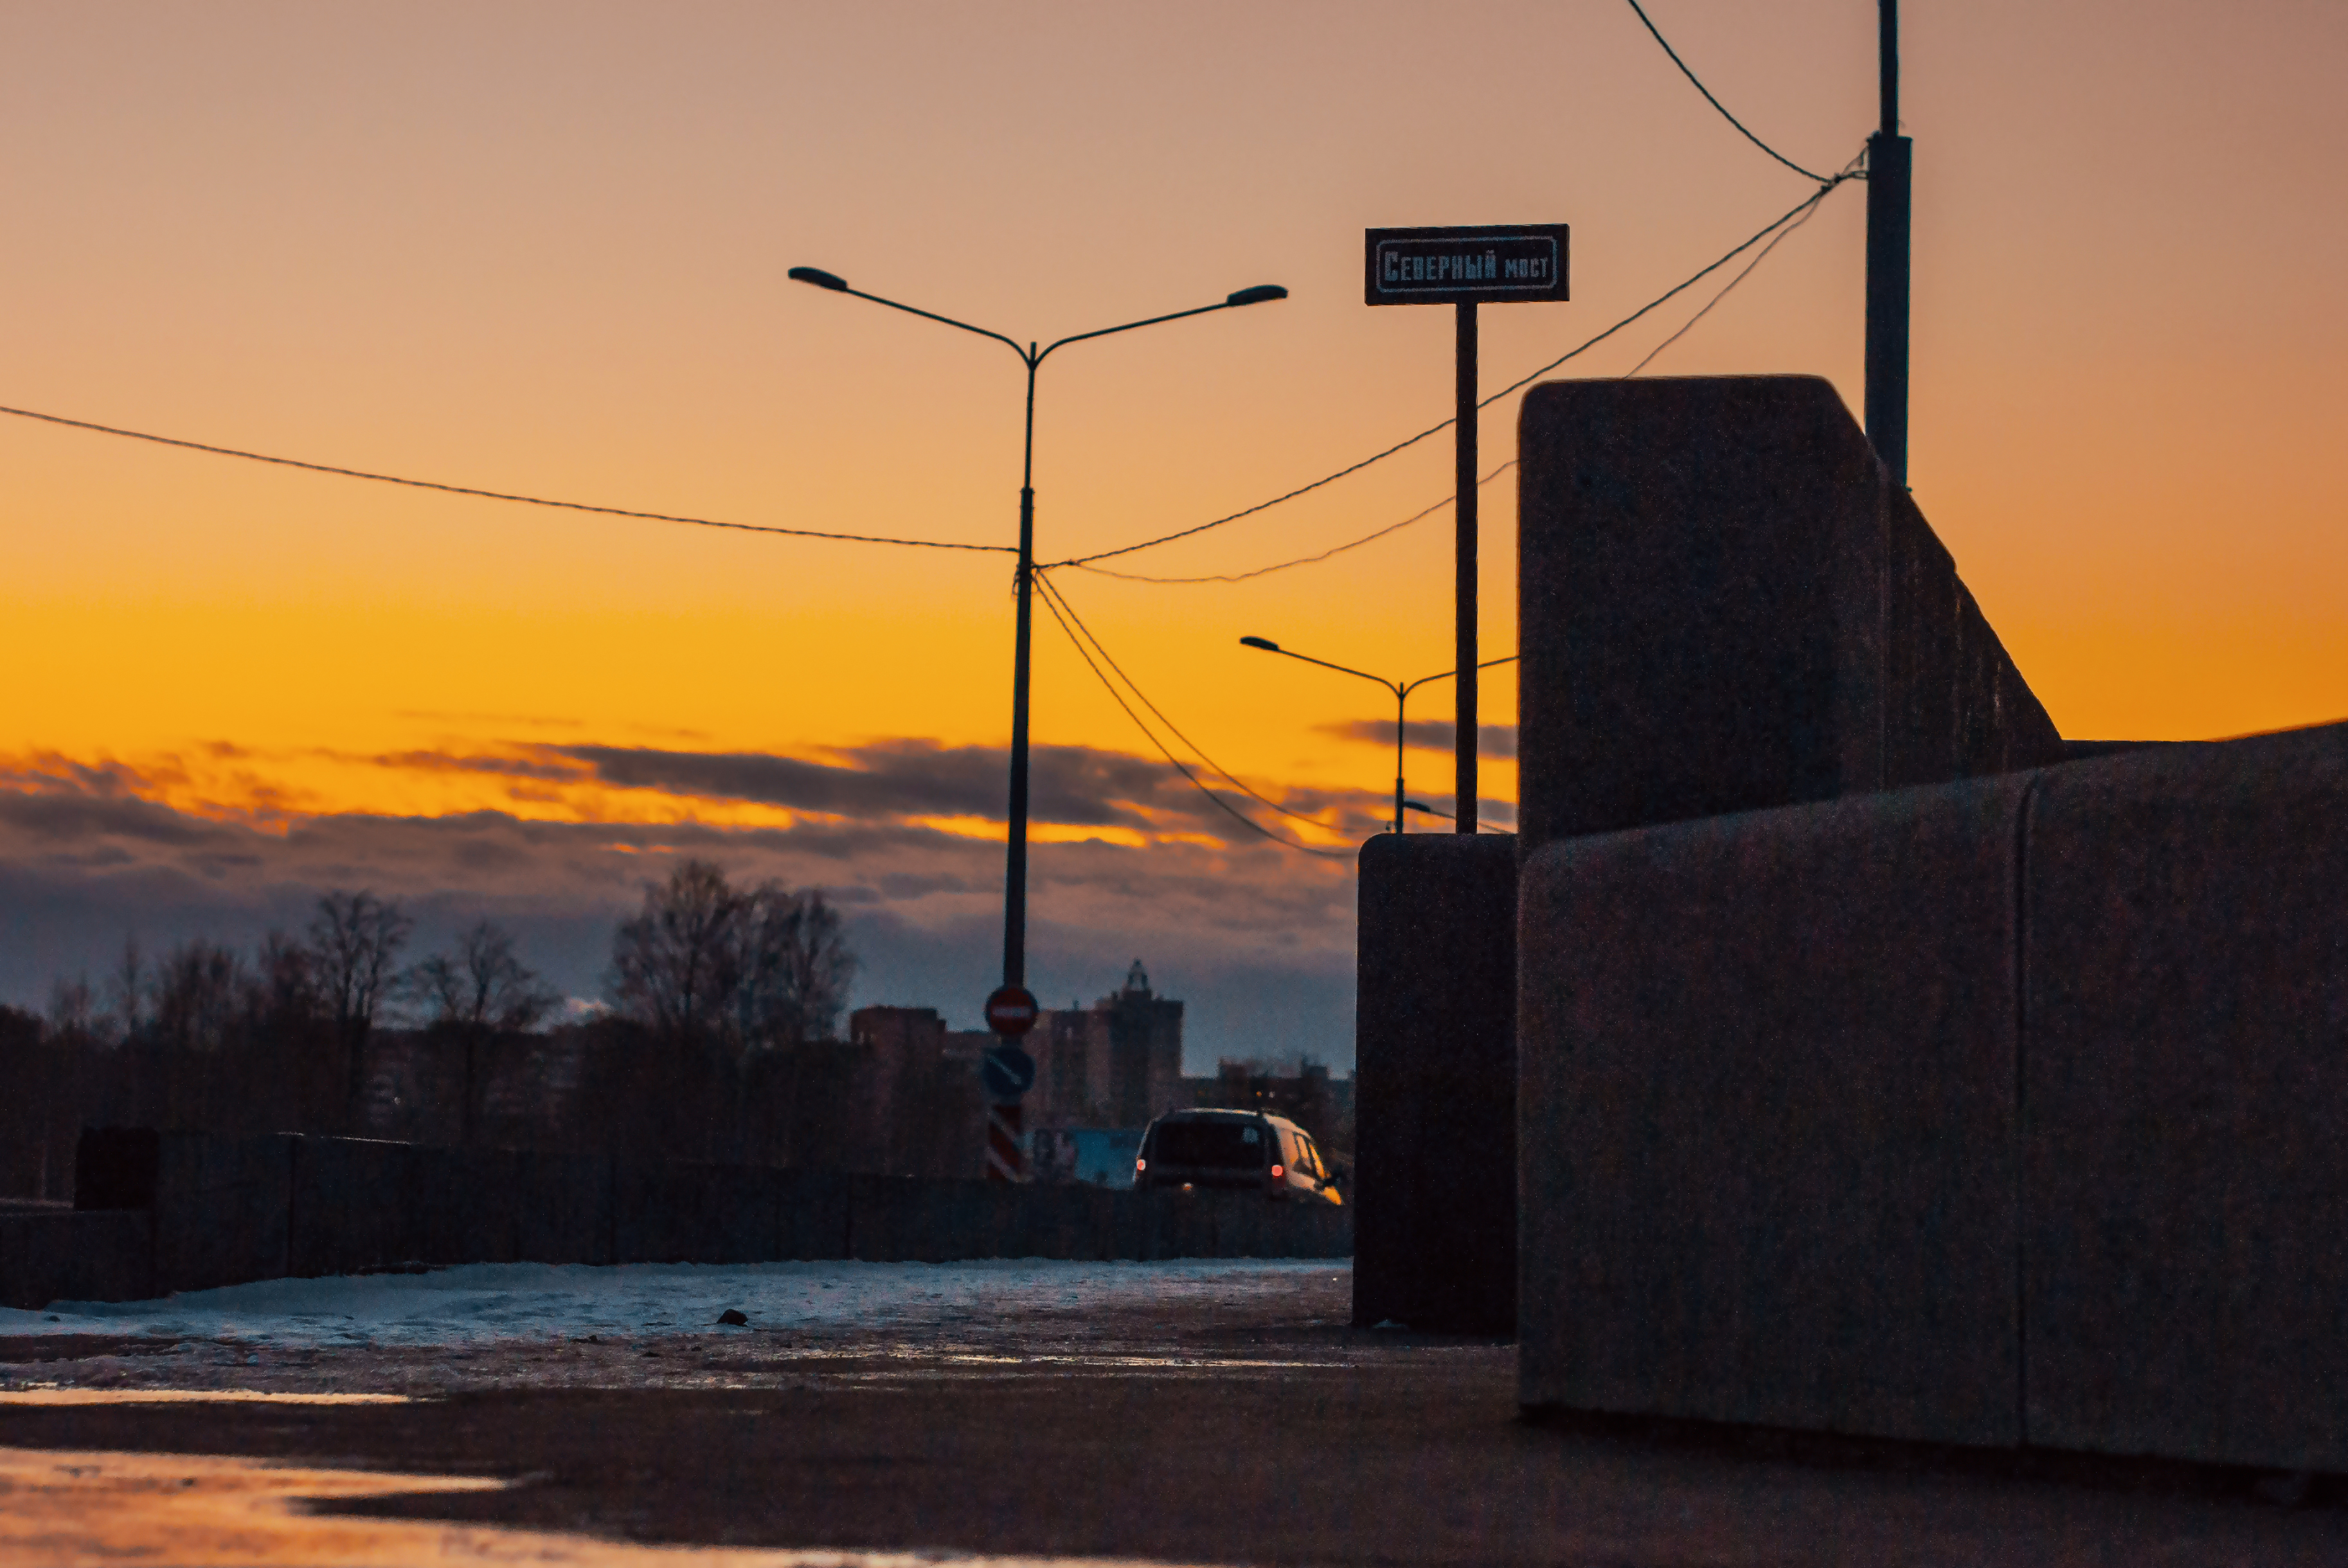
images, sky, atmosphere, cloud, building, afterglow, street light, dusk, orange, atmospheric phenomenon, sunlight, electricity, red sky at morning, sunset, sunrise, horizon, road surface, landscape, Tints and shades, city, house, asphalt, tree, urban area, overhead power line, public utility, dawn, road, evening, electrical supply, natural landscape, winter, sun, night, light fixture, wire, ocean, shadow, street, sea, reflection, wind